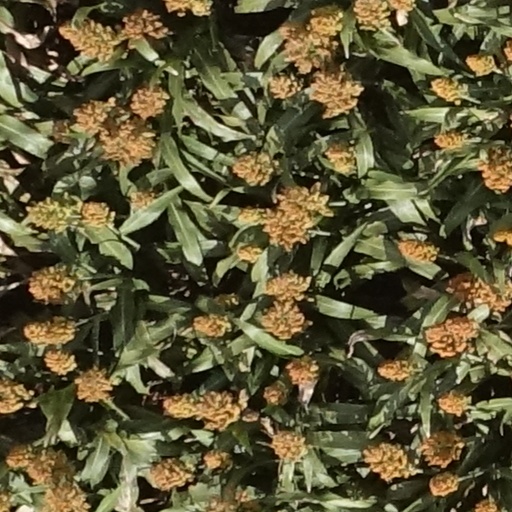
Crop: sorghum